Prafulla Chandra Ghosh

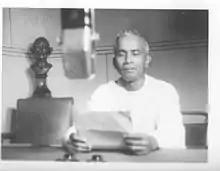
P. C. Ghosh, Member, Congress Working Committee and External Affairs-Premier, West Bengal broadcasting a talk on Indo-Pakistan Agreement from AIR. Calcutta on 26 July 1950.

Ghosh developed an interest in the Swadeshi Movement early on, but was most impressed and inspired by the ideas of armed revolution propagated by the Dhaka Anushilan Samiti, which he joined in 1909. However, the methods of the Samiti for raising money through theft and then defending the same in Court eventually alienated him, and he finally quit in 1913 to focus on academia. During the same time, while working for the Damodar flood relief, he met Surendranath Banerjee and other moderate leaders. Yogendra Nath Saha introduced him to the non-violent principles of Mahatma Gandhi. At the beginning, Gandhian principles did not impress him but he was moved by Gandhi's speech at Dhaka in December 1920 and soon afterwards met with him in Calcutta. In January 1921, he resigned from his position at the Calcutta Mint and along with other members of the Anami Sangh joined the Freedom Struggle. He donated his entire month salary , and lived off bare necessities. Till date he is revered for his honesty, selflessness and integrity- the motto of honesty before family- a principle he had passed on to his favourite Grandchild Saumya Ghosh. His only belonging remains with his only direct great granddaughter the photo of him with Mahatma Gandhi and Sardar Vallabhai Patel, at 10 Ritchie Road.